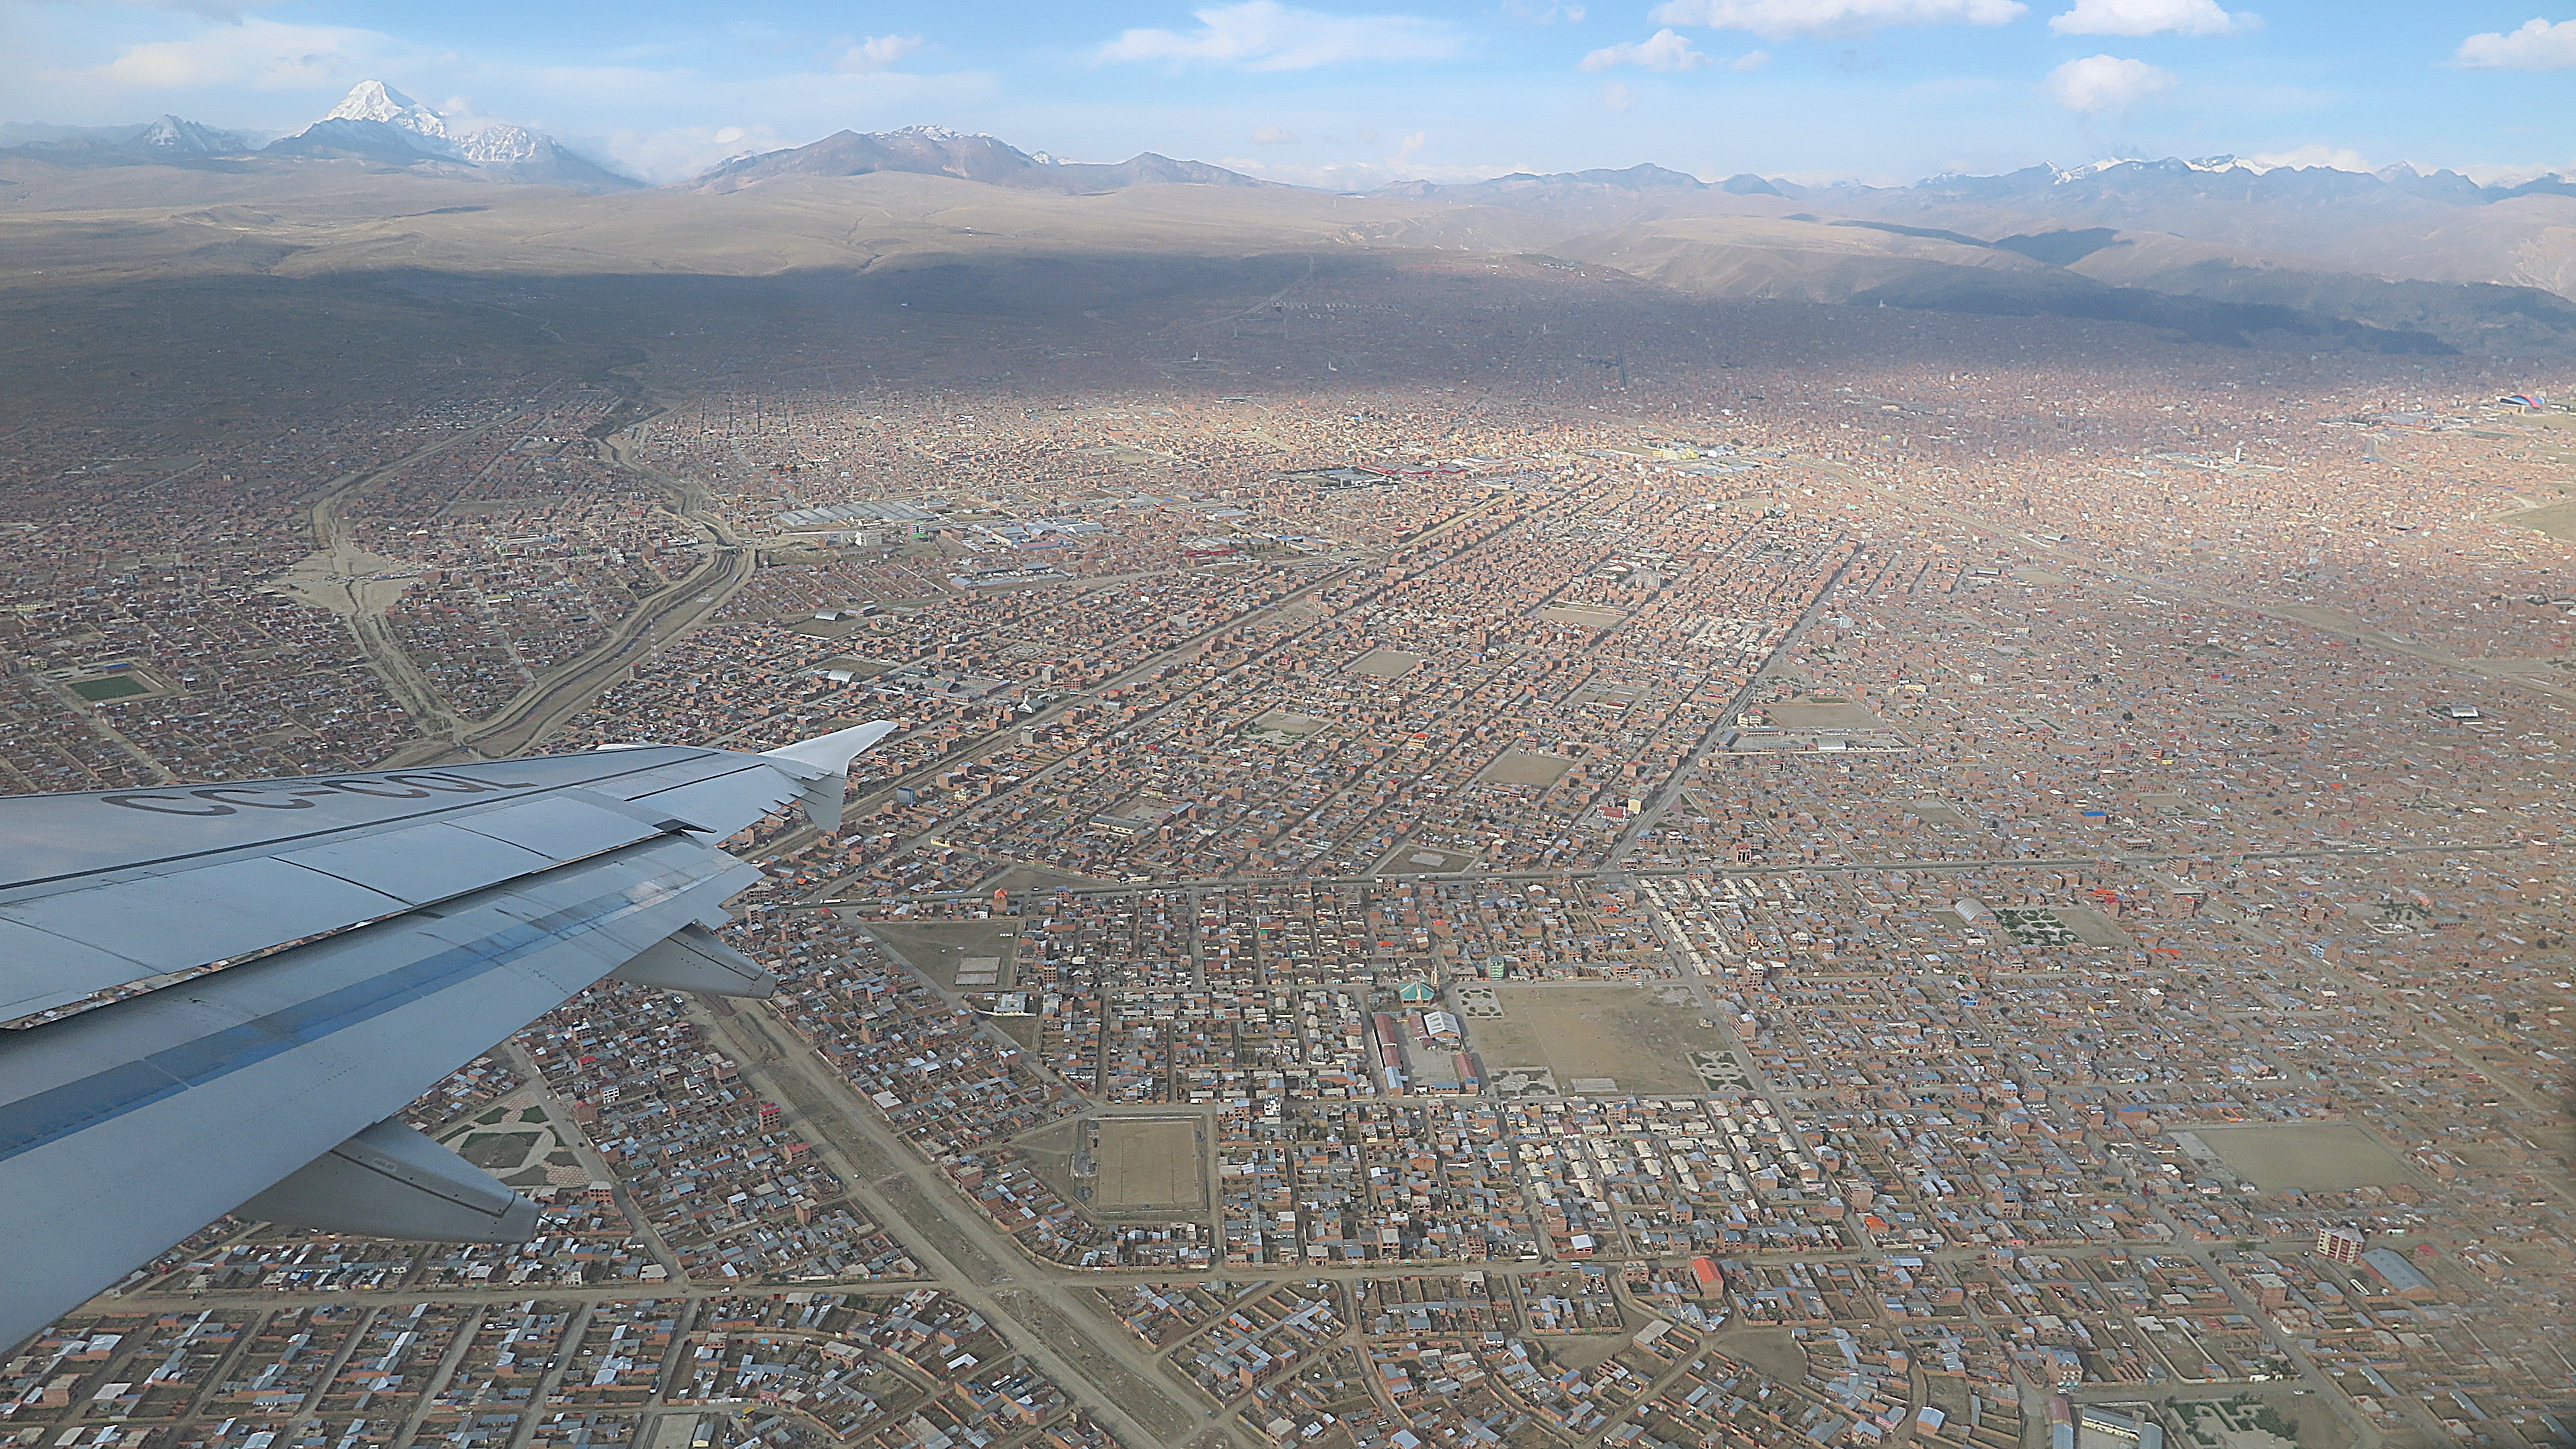
landscape, sea, coast, horizon, mountain, countryside, window, view, city, flying, travel, airplane, high, journey, flight, altitude, plain, above, vista, bolivia, aerial photography, atmosphere of earth, el alto